Sessue Hayakawa

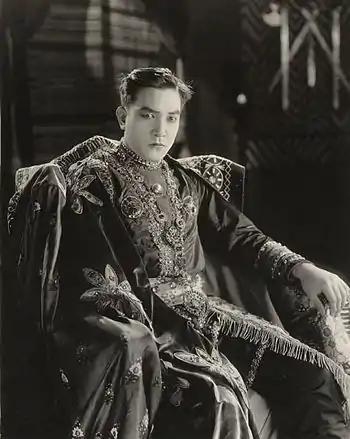
Hayakawa costumed as the Prince of the Island of Desire in a publicity still for the 1920 silent fantasy film "The Beggar Prince"

Hayakawa was born in the village of Nanaura, now part of a town called Chikura, in the city of Minamibōsō in Chiba Prefecture, Japan, on June 10, 1886. From a young age he yearned to go overseas and took on English studies in preparation. His father was the head of a fishermen's union with some wealth. He had five siblings.